ASU-57

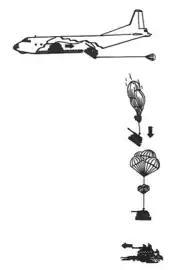
ASU-57's paradropping sequence from An-12 transport plane.

The ASU-57 was designed to be a lightweight assault gun that could be air-dropped out of the An-12 transport plane which was the standard cargo aircraft of the Soviet military at the time and deployed by rocket-assisted parachute (PP-128-500 or P-7) along with the troops. It was lightly armored and armed with a 57 mm gun Ch-51, a development of the World War II ZIS-2 but with some similarities to the Ch-26. From 1954, an improved 57 mm gun Ch-51M with a much shorter double-baffle muzzle brake was fitted. The gun fired the standard caliber 57x480R ammunition of the ZIS-2 anti-tank gun, such as the BR-271 series and the O-271U, of which it had 30 on board, stored in various ammunition racks located at the rear of the vehicle and in easy reach of the loader, who sat facing backwards. The ASU-57 was also able to be fitted with an optional 7.62 mm DTM with 2500 rounds or 12.7 mm DShK machine gun.